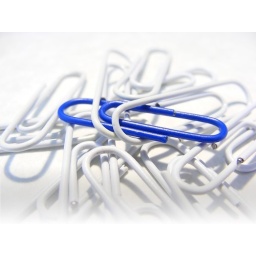
Placed a white sheet of paper under the paperclips and had a light above them.